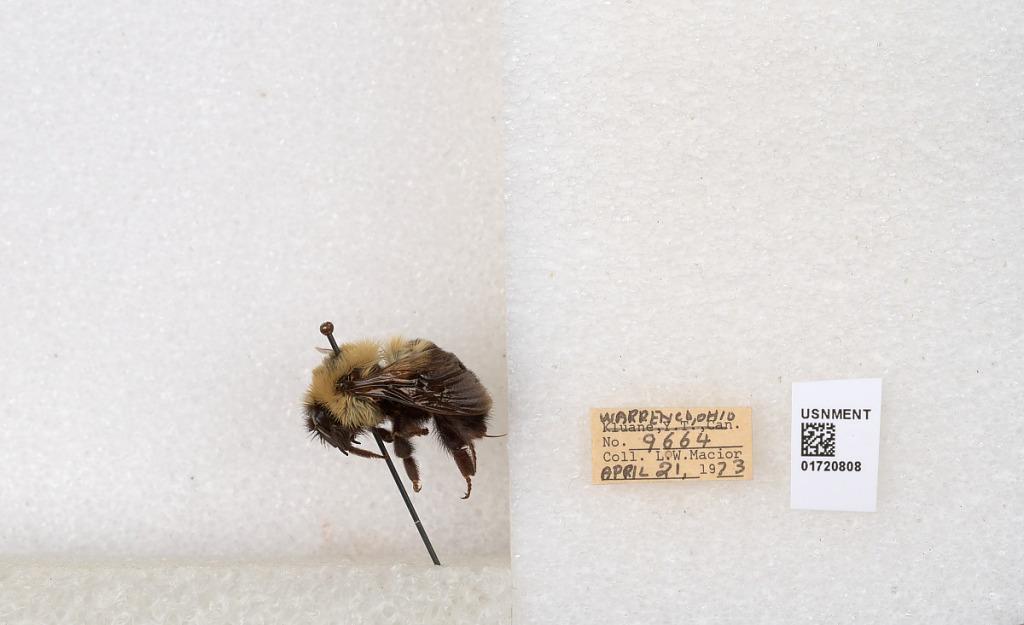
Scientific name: Bombus bimaculatus Cresson
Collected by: L. Macior
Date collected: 1973-4-21
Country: United States
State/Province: Ohio
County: Warren
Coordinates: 39.4276, -84.1668